Staunton chess set

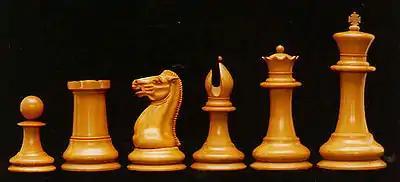
pawn, rook, knight, bishop, queen, and king

The Staunton chess set is the standard style of chess pieces, recommended for use in competition since 2022 by FIDE, the international chess governing body.